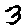
Label: 3